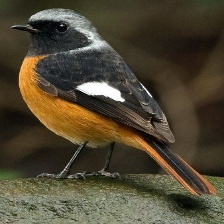
Species: DAURIAN REDSTART
Scientific name: PHOENICURUS AUROREUS